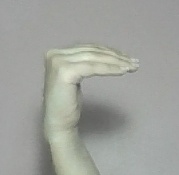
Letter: haa